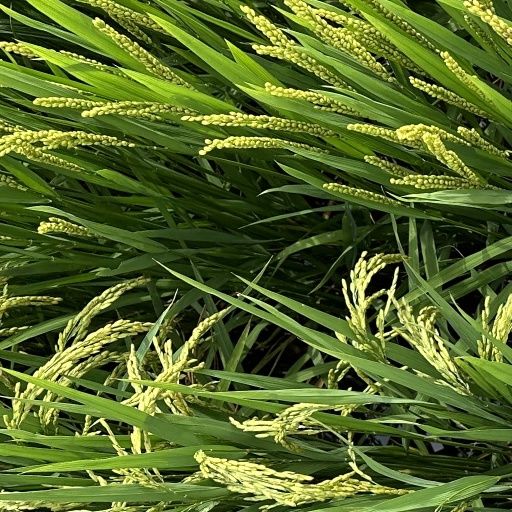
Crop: rice